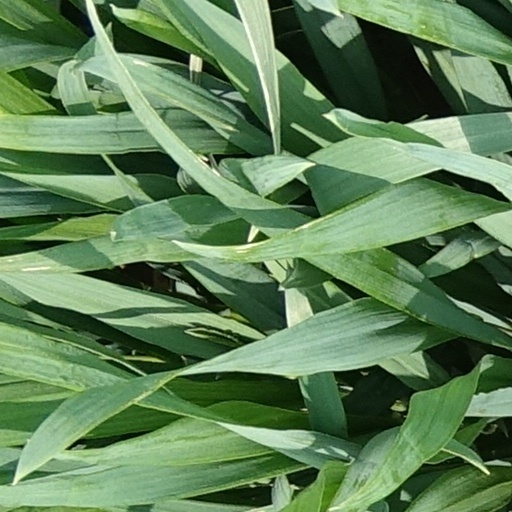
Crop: wheat